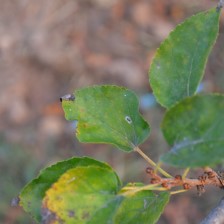
Variety: Kamphaengsaeng42